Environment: real
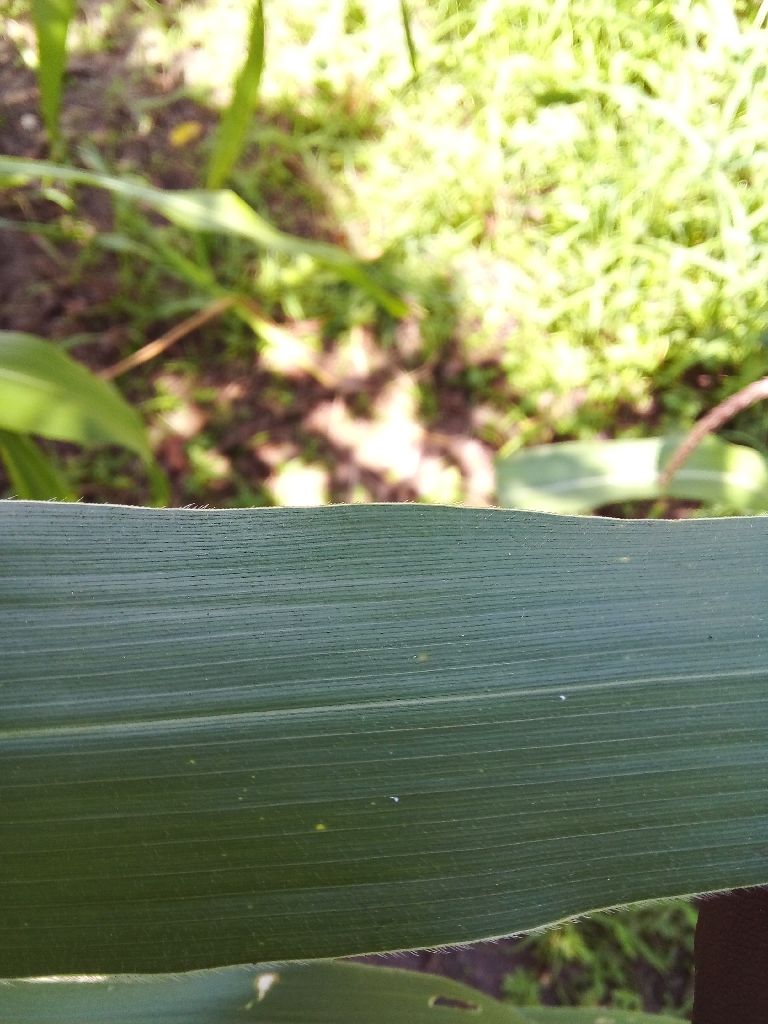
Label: healthy